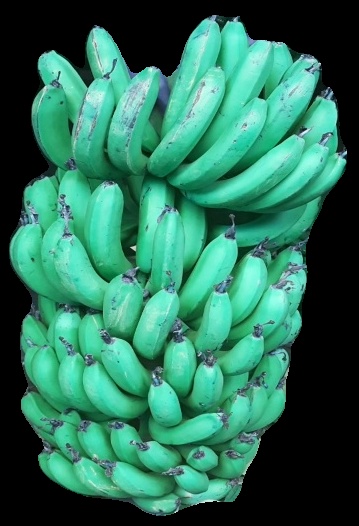
Variety: pachbale
Grade: grade1